Smithfield Chambers

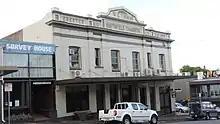
Smithield Chambers, 2015

An austere, two storey, rendered brick building in a classical idiom, Smithfield Chambers stands prominently on a sloping site to the northeast side of upper Mary Street, Gympie. Stables and a row of earth closets stand to the rear of the property.